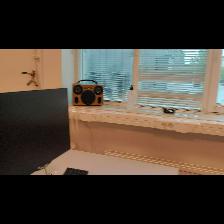
Label: NonHuman